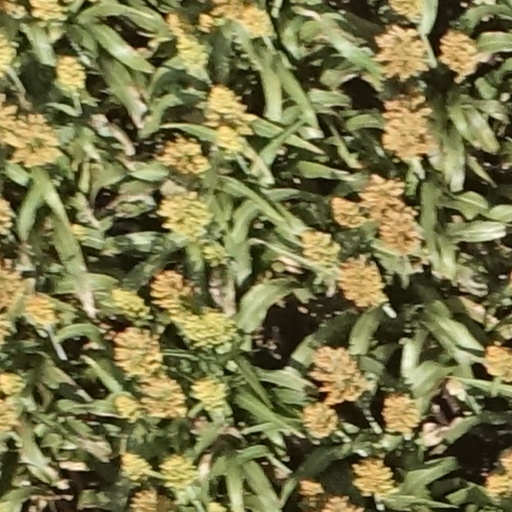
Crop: sorghum